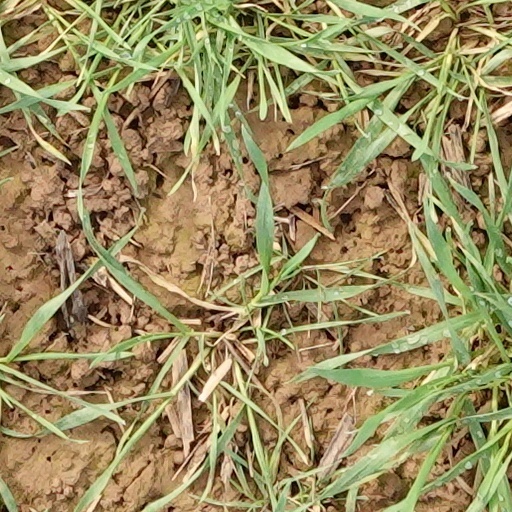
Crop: wheat